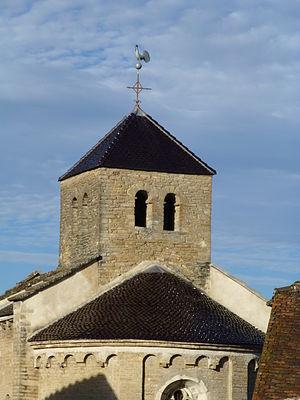
Clocher de l'église de Germagny (Saône et Loire)
Germagny est une commune française située dans le département de Saône-et-Loire en région Bourgogne-Franche-Comté.